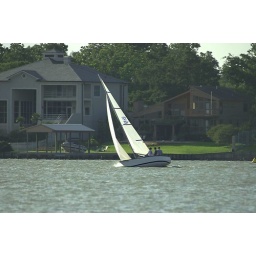
Clear Lake, Texas Wednesday sail boat races in 2006